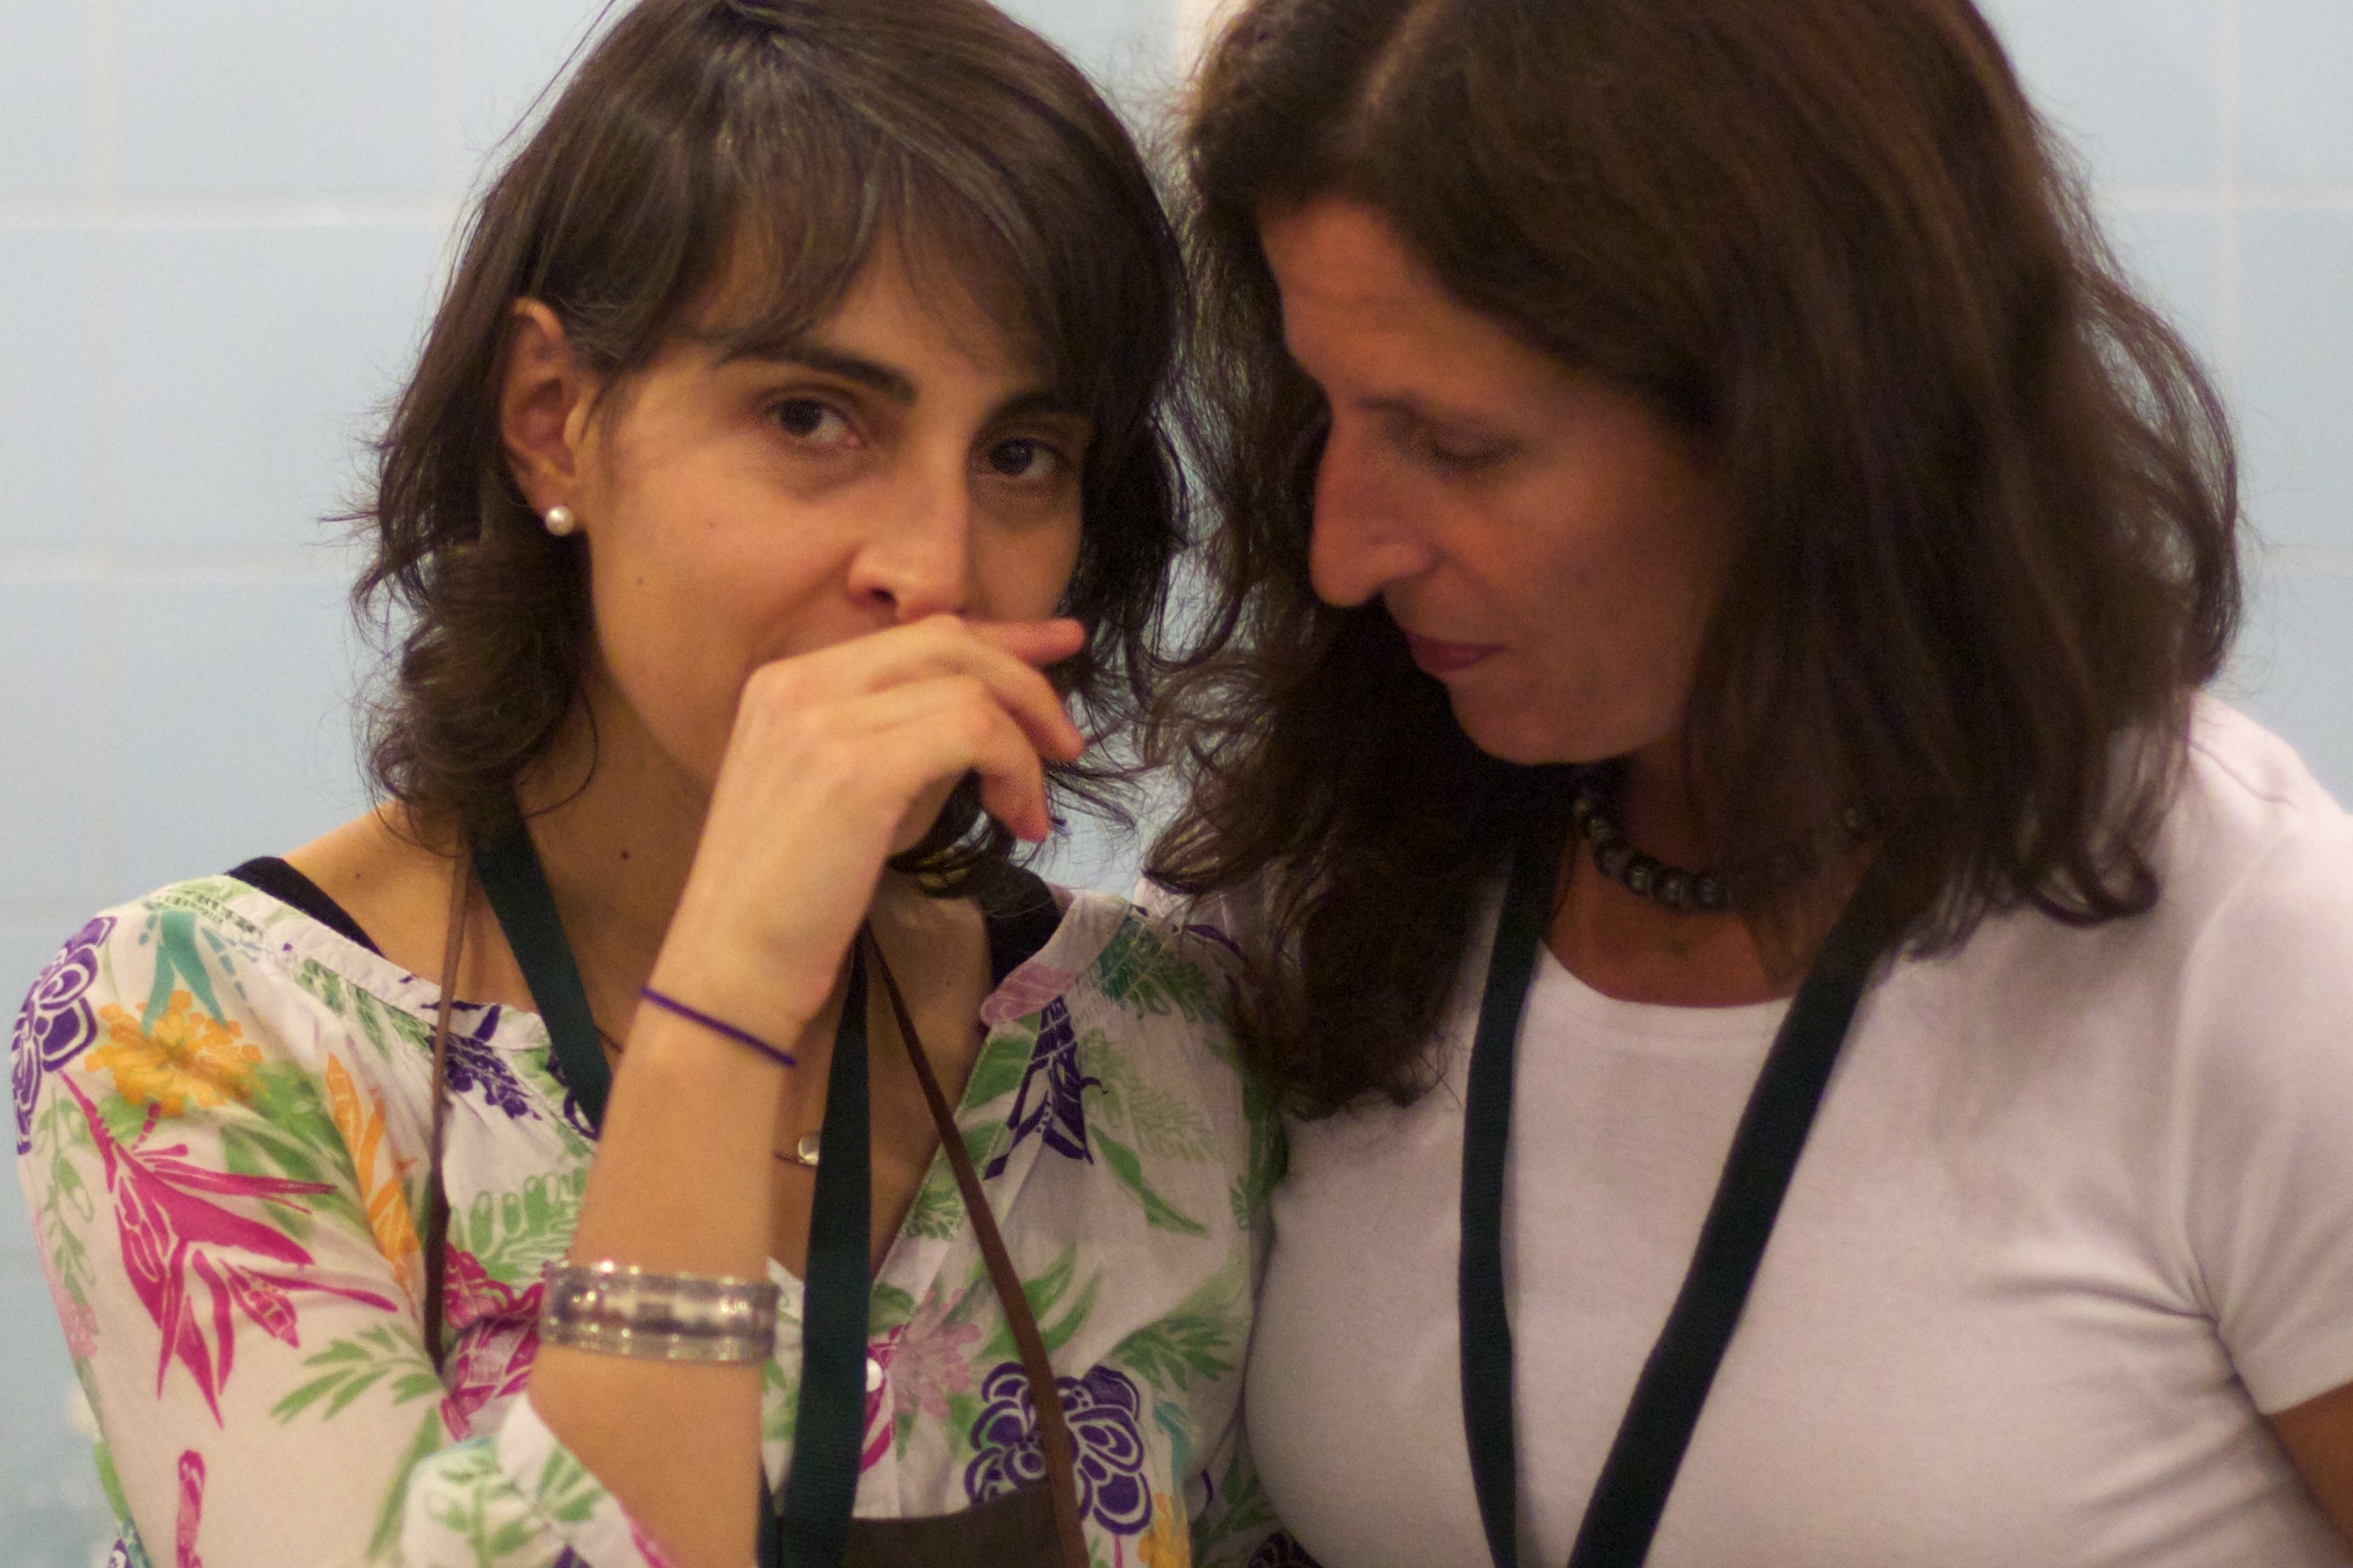
person, hairstyle, eating, nose, singing, oet10, interaction, photo shoot, human action